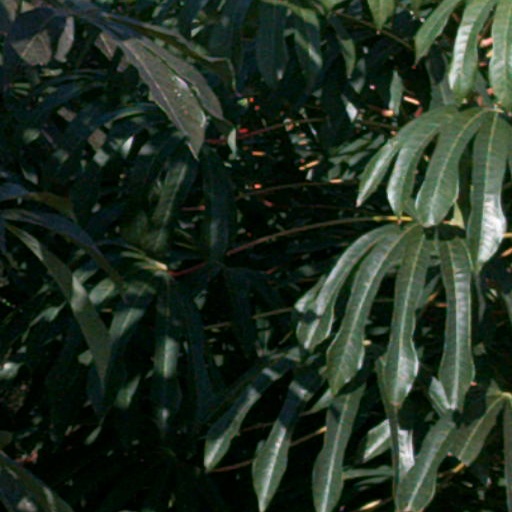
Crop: cassava